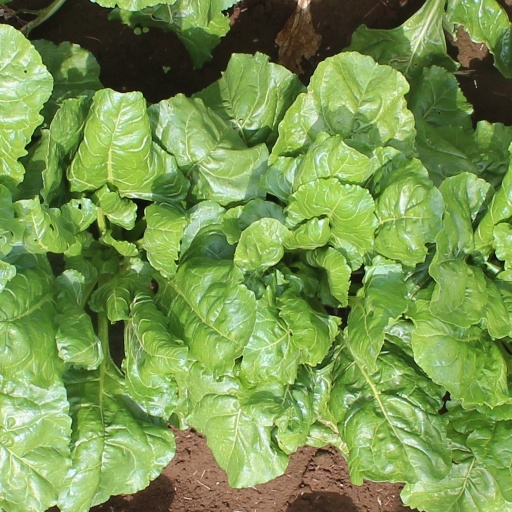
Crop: sugar beet